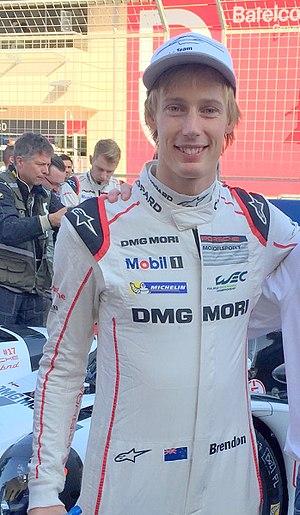
Le Grand Prix automobile des États-Unis 2017, disputé le 22 octobre 2017 sur le Circuit des Amériques, est la 973ᵉ épreuve du championnat du monde de Formule 1 courue depuis 1950. Il s'agit de la quarante-deuxième édition du Grand Prix des États-Unis et de la trente-quatrième comptant pour le championnat du monde de Formule 1. Ce sixième Grand Prix disputé sur ce circuit situé à Austin est la dix-septième manche du championnat 2017.